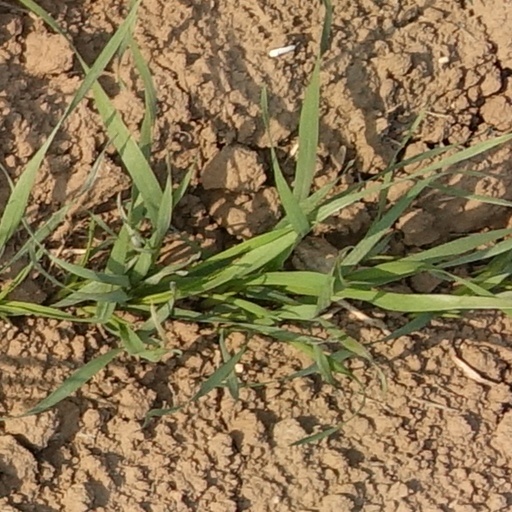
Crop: wheat